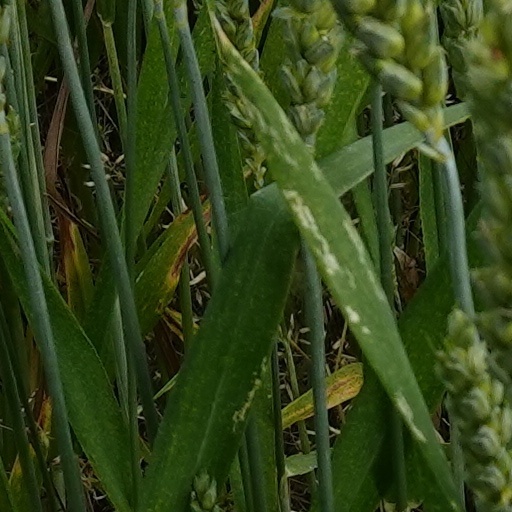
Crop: wheat